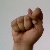
The image shows a hand gesture representing the letter 'T' in Indian Sign Language.